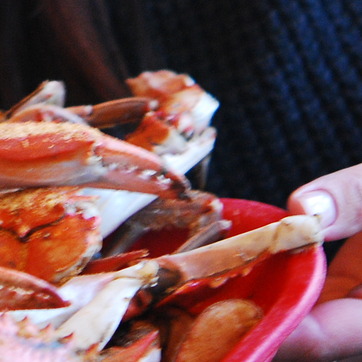
Material: food